Toretocnemus

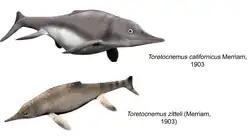
Life restorations of the two known species of "Toretocnemus"

As a result of their skeletons losing much of their supporting structure, ichthyosaurs would have been unable to move around on land, instead spending their entire lives in the water, though they were still air-breathers. Unlike modern, poikilothermic ("cold-blooded") reptiles, ichthyosaurs had high metablisms and were homeotherms, able to maintain constant body temperatures. As ichthyosaurs could not go onto land to lay eggs (reptile eggs will drown underwater), they gave birth to live young underwater. Triassic ichthyosaurs may have been ambush predators as they were not as efficient swimmers as their later relatives. The large eyes of ichthyosaurs indicate that vision was an important sense, and as their nostrils led to their mouths rather than lungs, they could scent prey and other animals underwater.